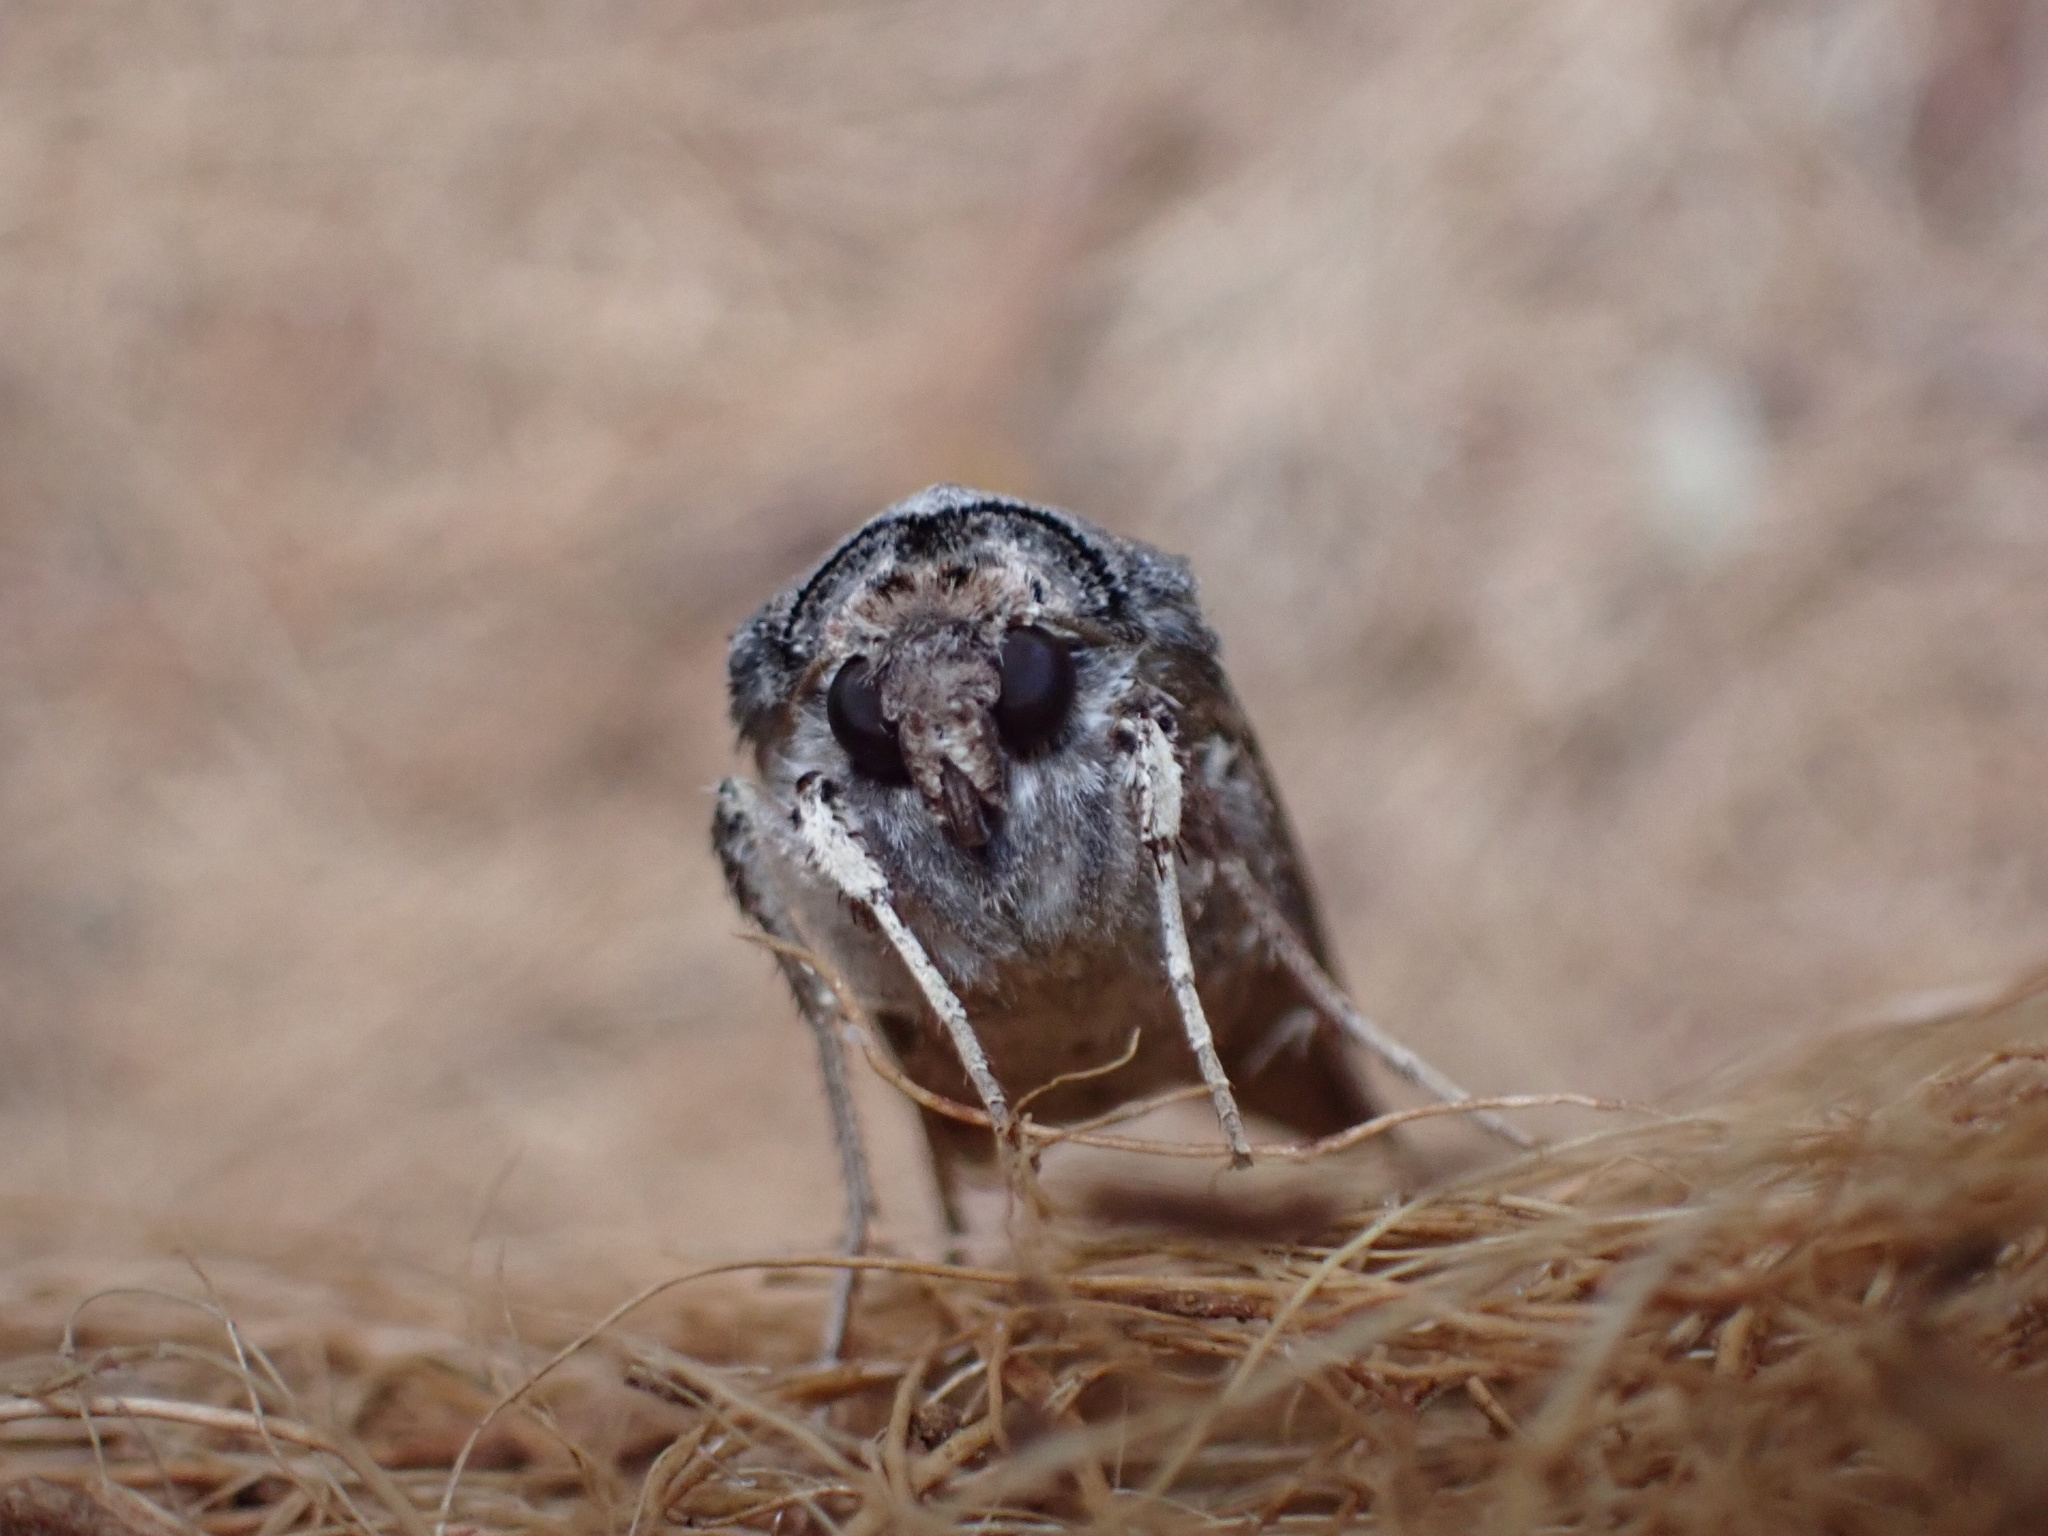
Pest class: cutworms